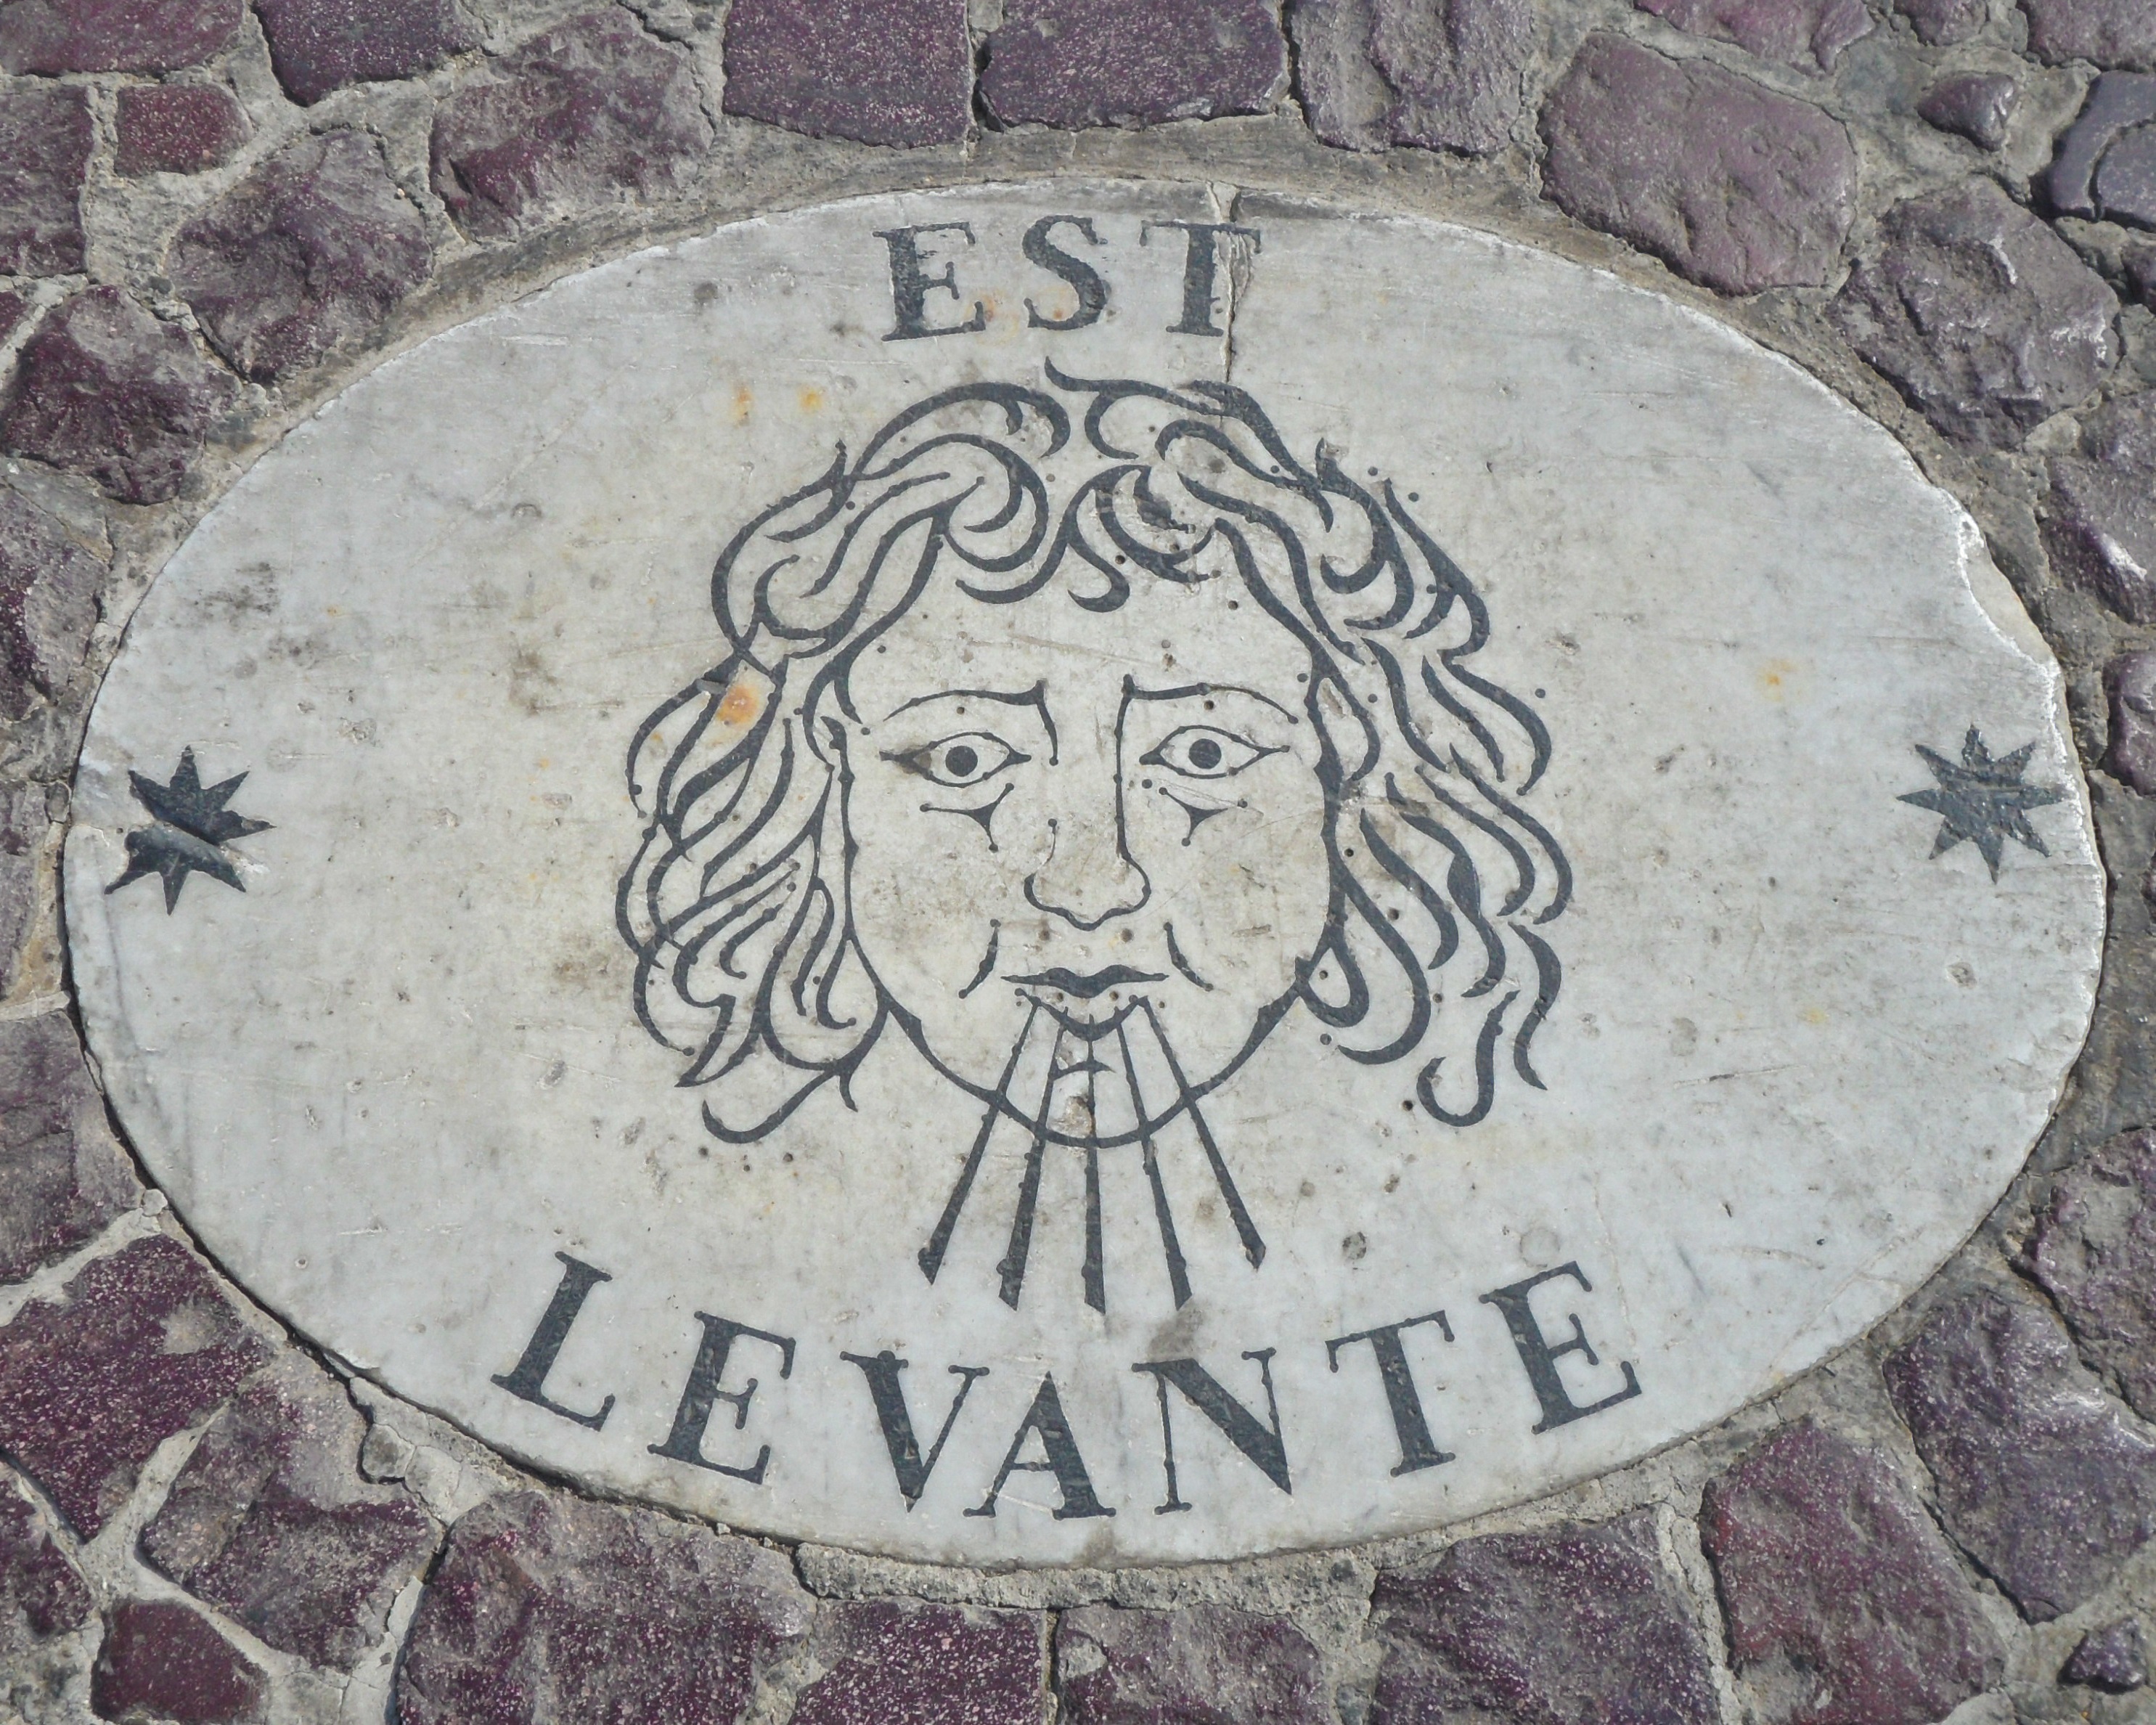
navigate, art, manhole, directory, east, orient, stele, archaeological site, stone carving, manhole cover, compass point, ancient history